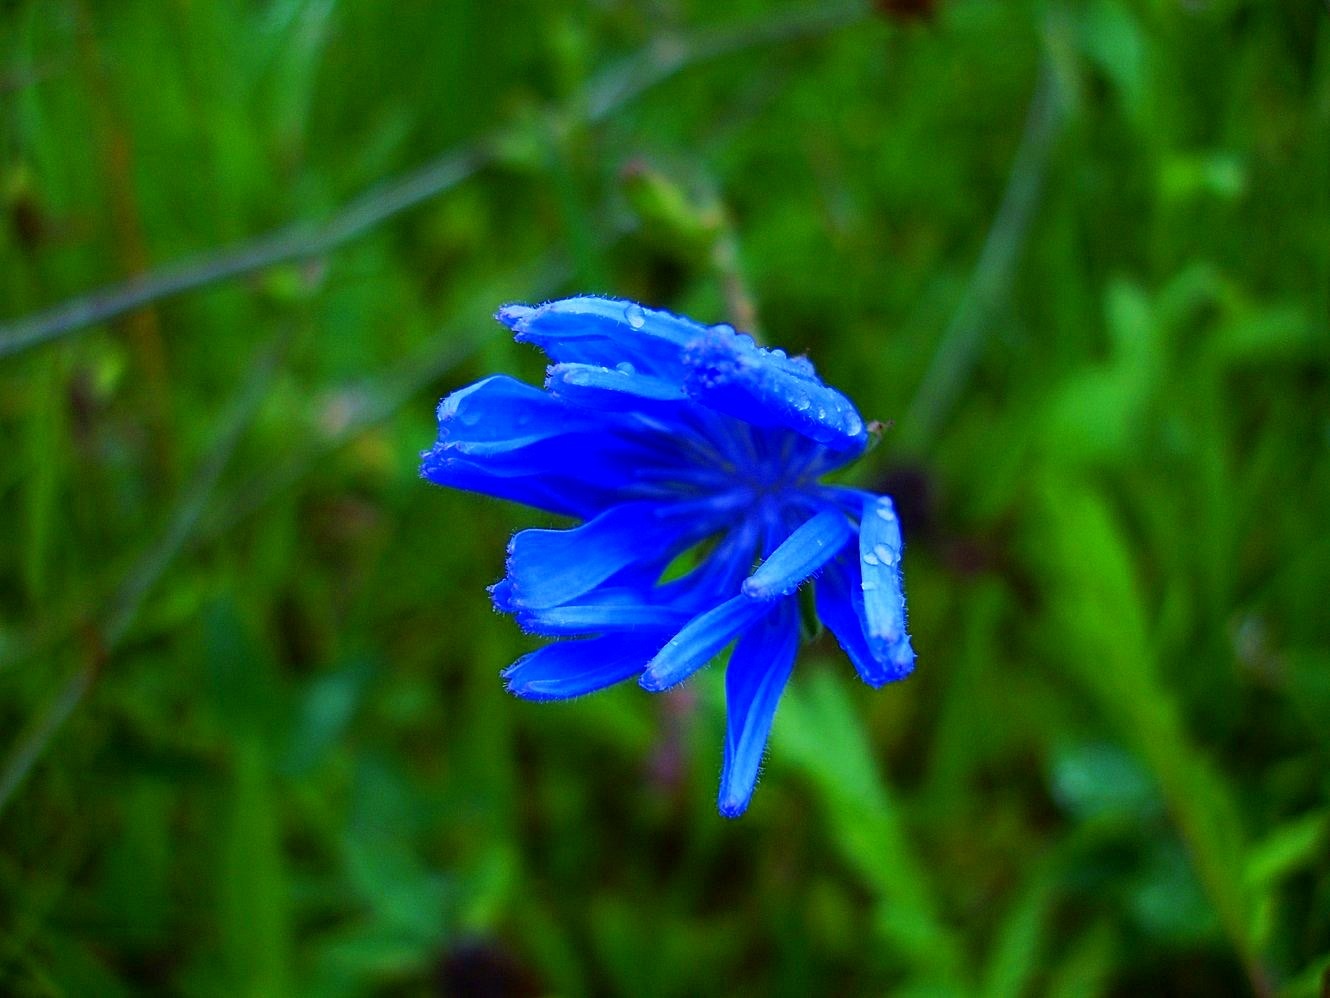
nature, grass, plant, meadow, flower, petal, summer, green, herb, blue, flora, wildflower, wild flowers, cornflower, macro photography, flowering plant, bellflower family, land plant